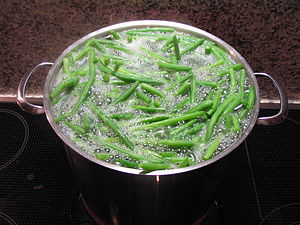
Blanchering
Første trin i blanchering af grønne bønner.
Blanchering er en teknik i madlavning, hvor grøntsager ganske kort tid sænkes ned i spilkogende vand, hvorpå de køles hurtigt ned igen i meget koldt vand. Teknikken sikrer, at grøntsagerne bevarer deres farver og sprødhed, når de efterfølgende bruges i andre sammenhænge som salater. Blanchering bruges som alternativ til gennemkogning.